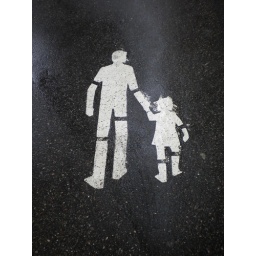
This sign was stenciled on the ground near crosswalks and it was so detailed, it needed to be photographed.